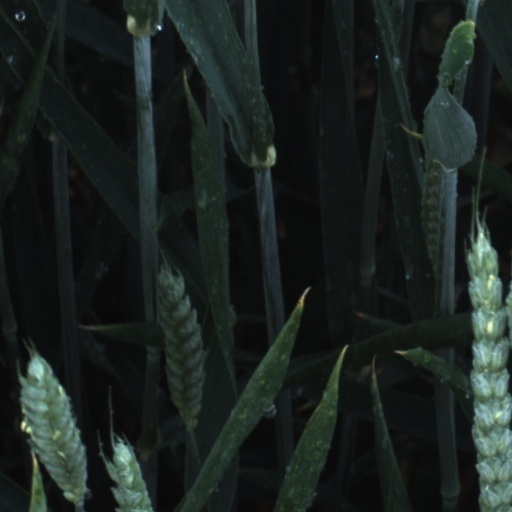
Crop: wheat